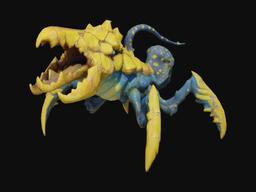
미적 점수 (1~10점): 7